Attacks on the United States (2000–present)

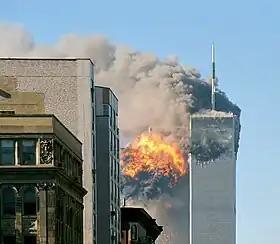
Flight 175 crashes into the south tower

On the morning of September 11, 2001, nineteen Islamic extremists hijacked four aircraft, murdered several passengers, and took control of the aircraft with intent to fly them into pre-selected targets, located at the World Trade Center in New York City, and The Pentagon in Virginia. American Airlines Flight 11 was flown into 1 World Trade Center; the building immediately caught on fire and collapsed as a result over an hour later, resulting in the deaths of up to 1,000 people. United Airlines Flight 175 was flown into 2 World Trade Center a short time later, killing everyone on board and hundreds more within the building. American Airlines Flight 77 struck The Pentagon, killing everyone in the plane and 125 people within the building. Passengers of United Airlines Flight 93 fought the hijackers, who ran the aircraft into the ground, killing everyone on board. The attacks are the deadliest instances of terrorism in modern world history.